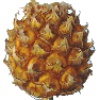
Label: Pineapple Mini 1